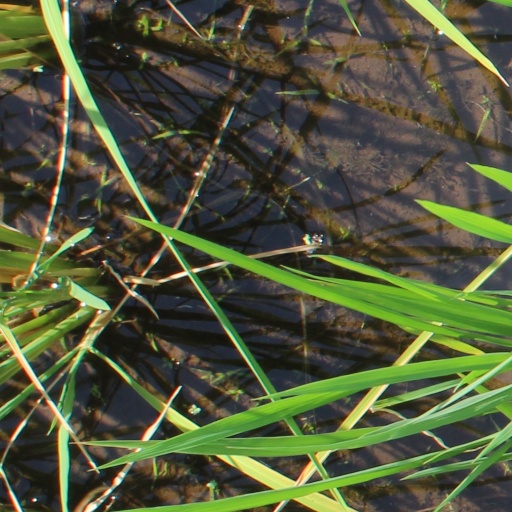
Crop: rice